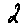
Label: 2